The French Kissers

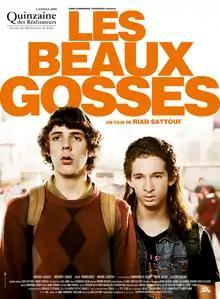
Theatrical release poster

The French Kissers is a 2009 French teen sex comedy film co-written and directed by Riad Sattouf, in his feature directorial debut. The film follows Hervé (Vincent Lacoste), an average teenage boy who has little luck with finding a girlfriend until the beautiful Aurore (Alice Trémolières) takes a liking to him.